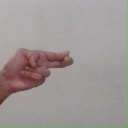
अक्षर: ह